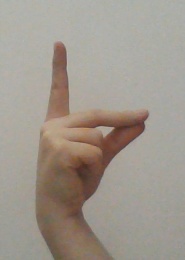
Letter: ta